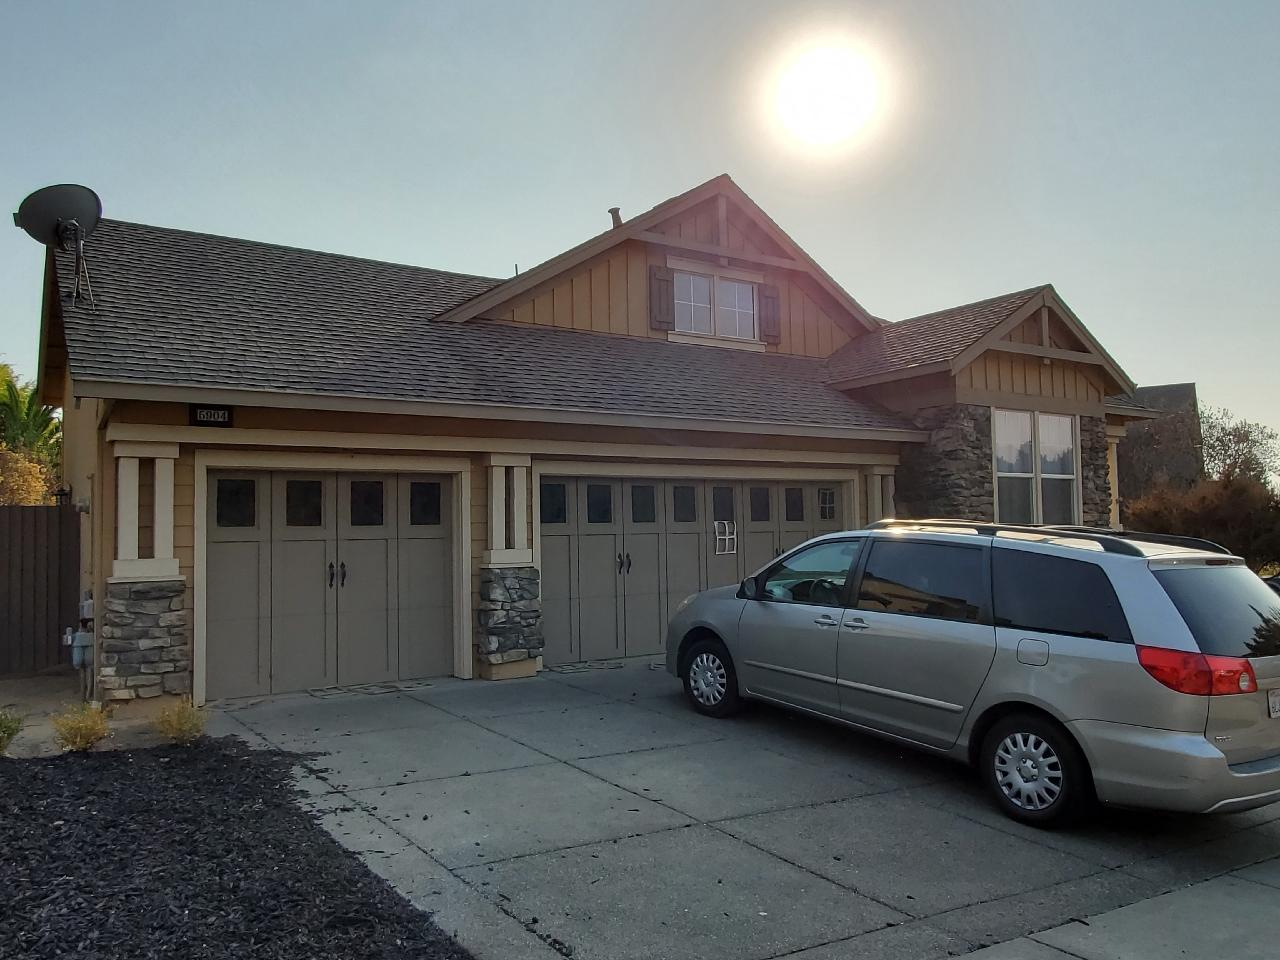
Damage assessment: affected